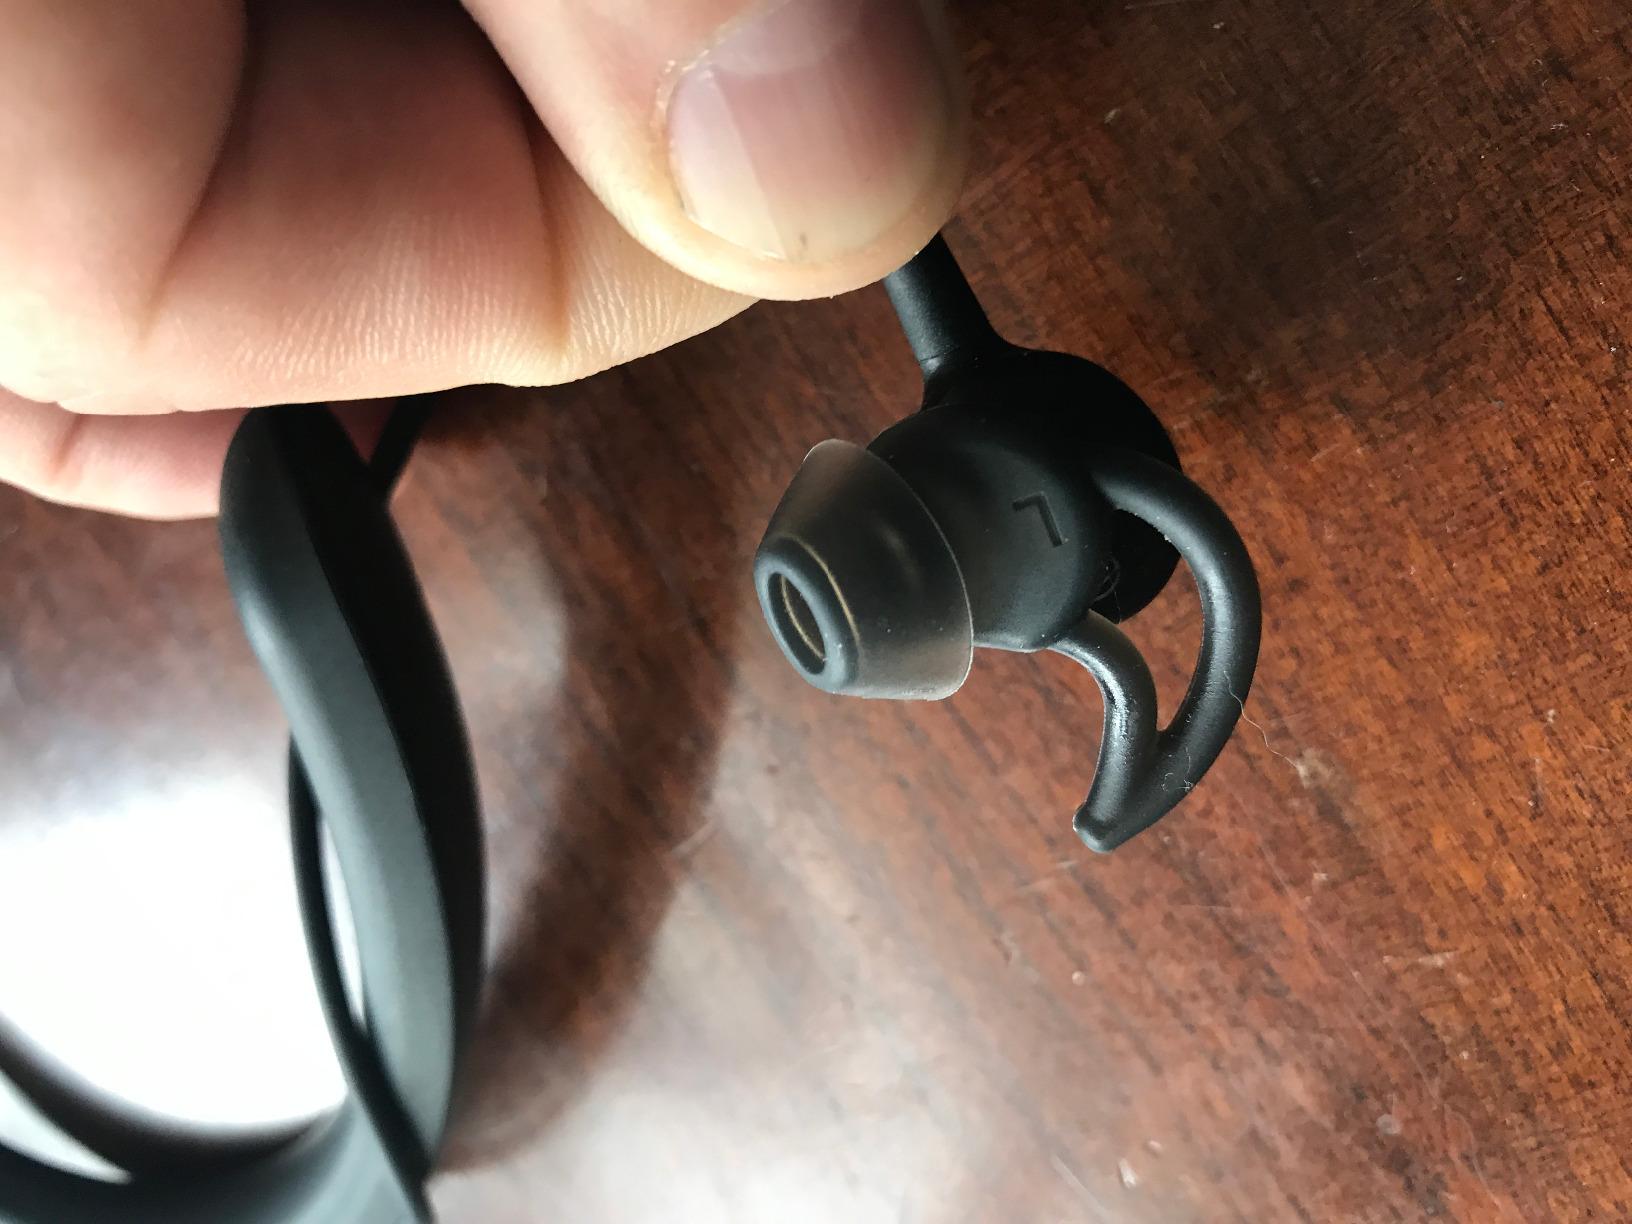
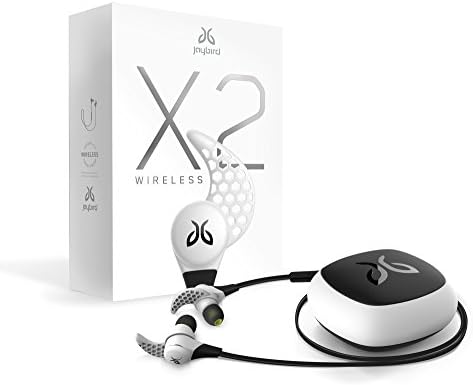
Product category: headphones
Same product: no